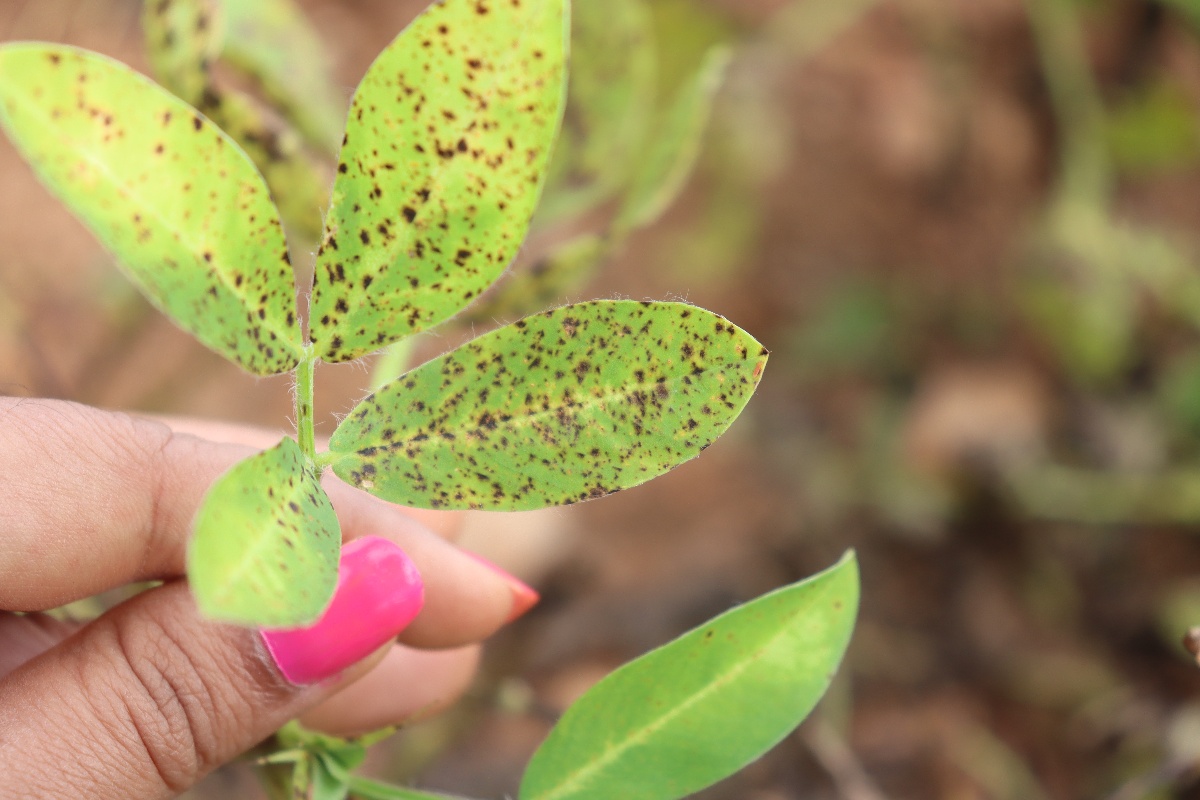
Label: late leaf spot